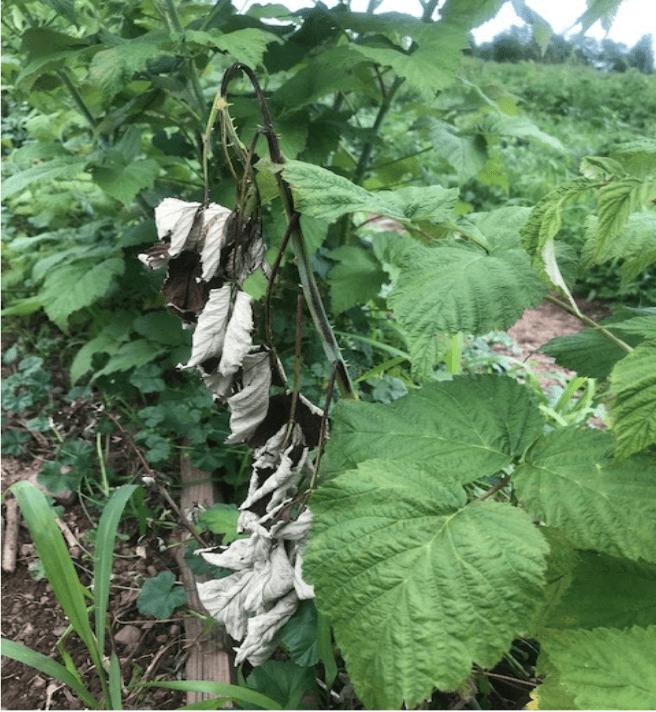
Plant: Raspberry
Disease: raspberry fire blight